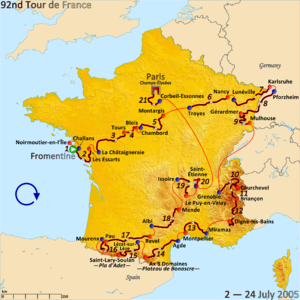
Le Tour de France 2005 est la 92ᵉ édition du Tour de France cycliste. Il s'est tenu du 2 juillet au 24 juillet 2005, sur 3 607 km, en 21 étapes.